Alex Tachie-Mensah

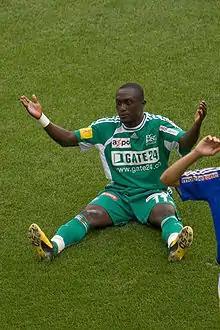
Tachie-Mensah in 2007

Alexander Tachie-Mensah (born 15 February 1977) is a Ghanaian former professional footballer who played as a forward. After his retirement, he became a coach.